Governor Stirling Senior High School

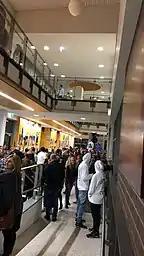
Main exhibition in the visual and performing arts hall at the GSSHS Artsmedia Exhibition in 2017

GSSHS offers three specialist programs; Artsmedia, Engineering and Football. All three programs are selective, and of these programs Artsmedia and Engineering are academically selective. As well as the specialist programs, the school also offers an approved Gifted and Talented GATE extension program. Specialist programs at GSSHS, as well as the GATE programme. The school also offers other non-specialist programs such as netball and music.